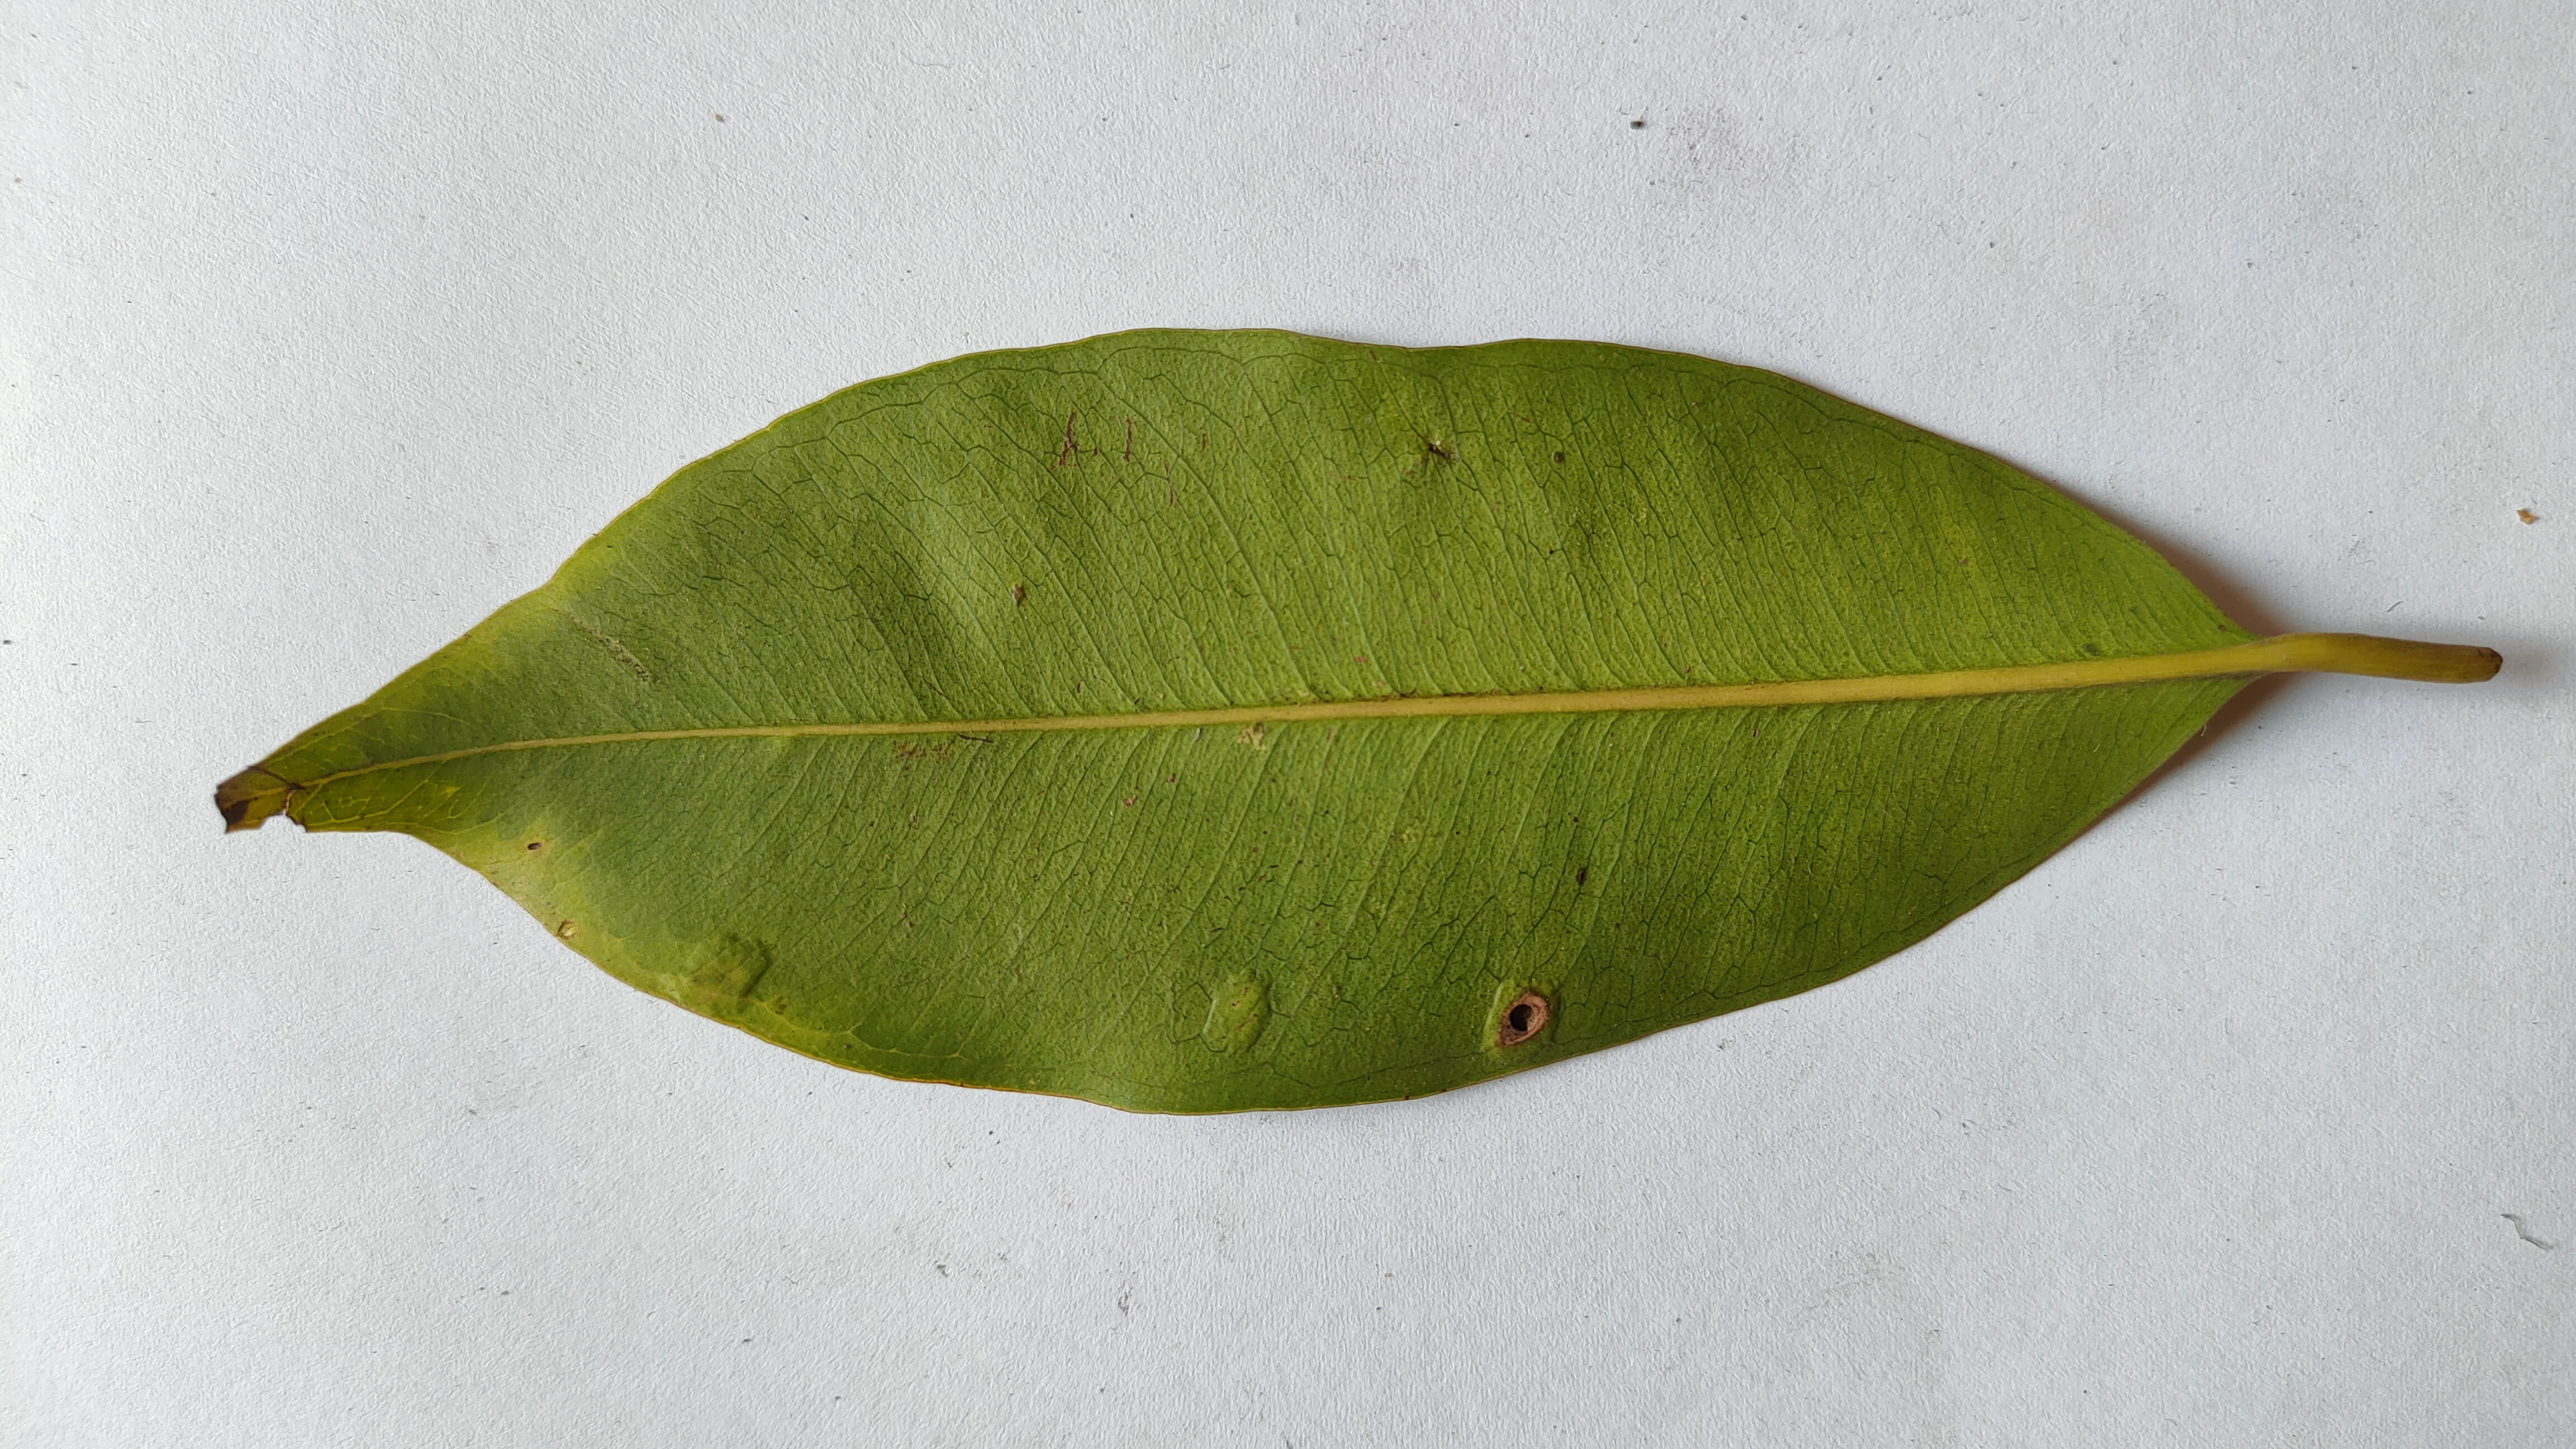
Leaf variety: Black plum